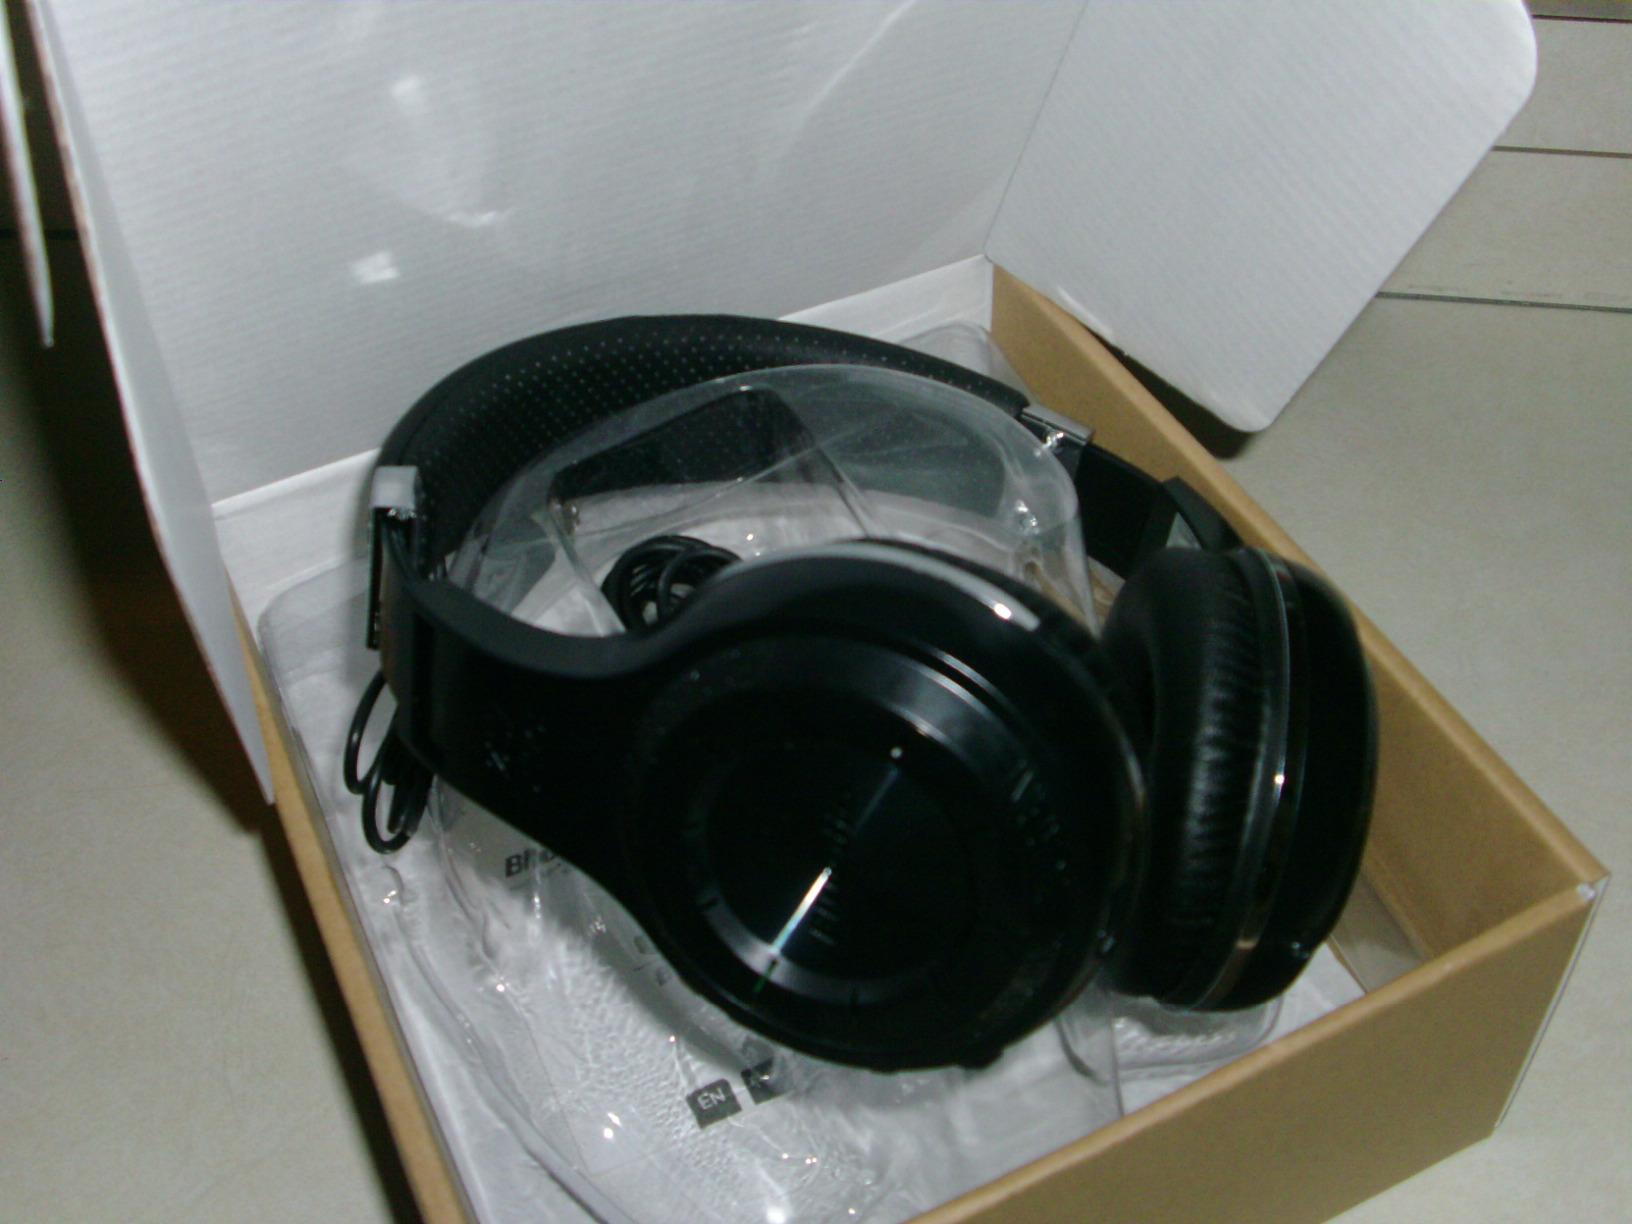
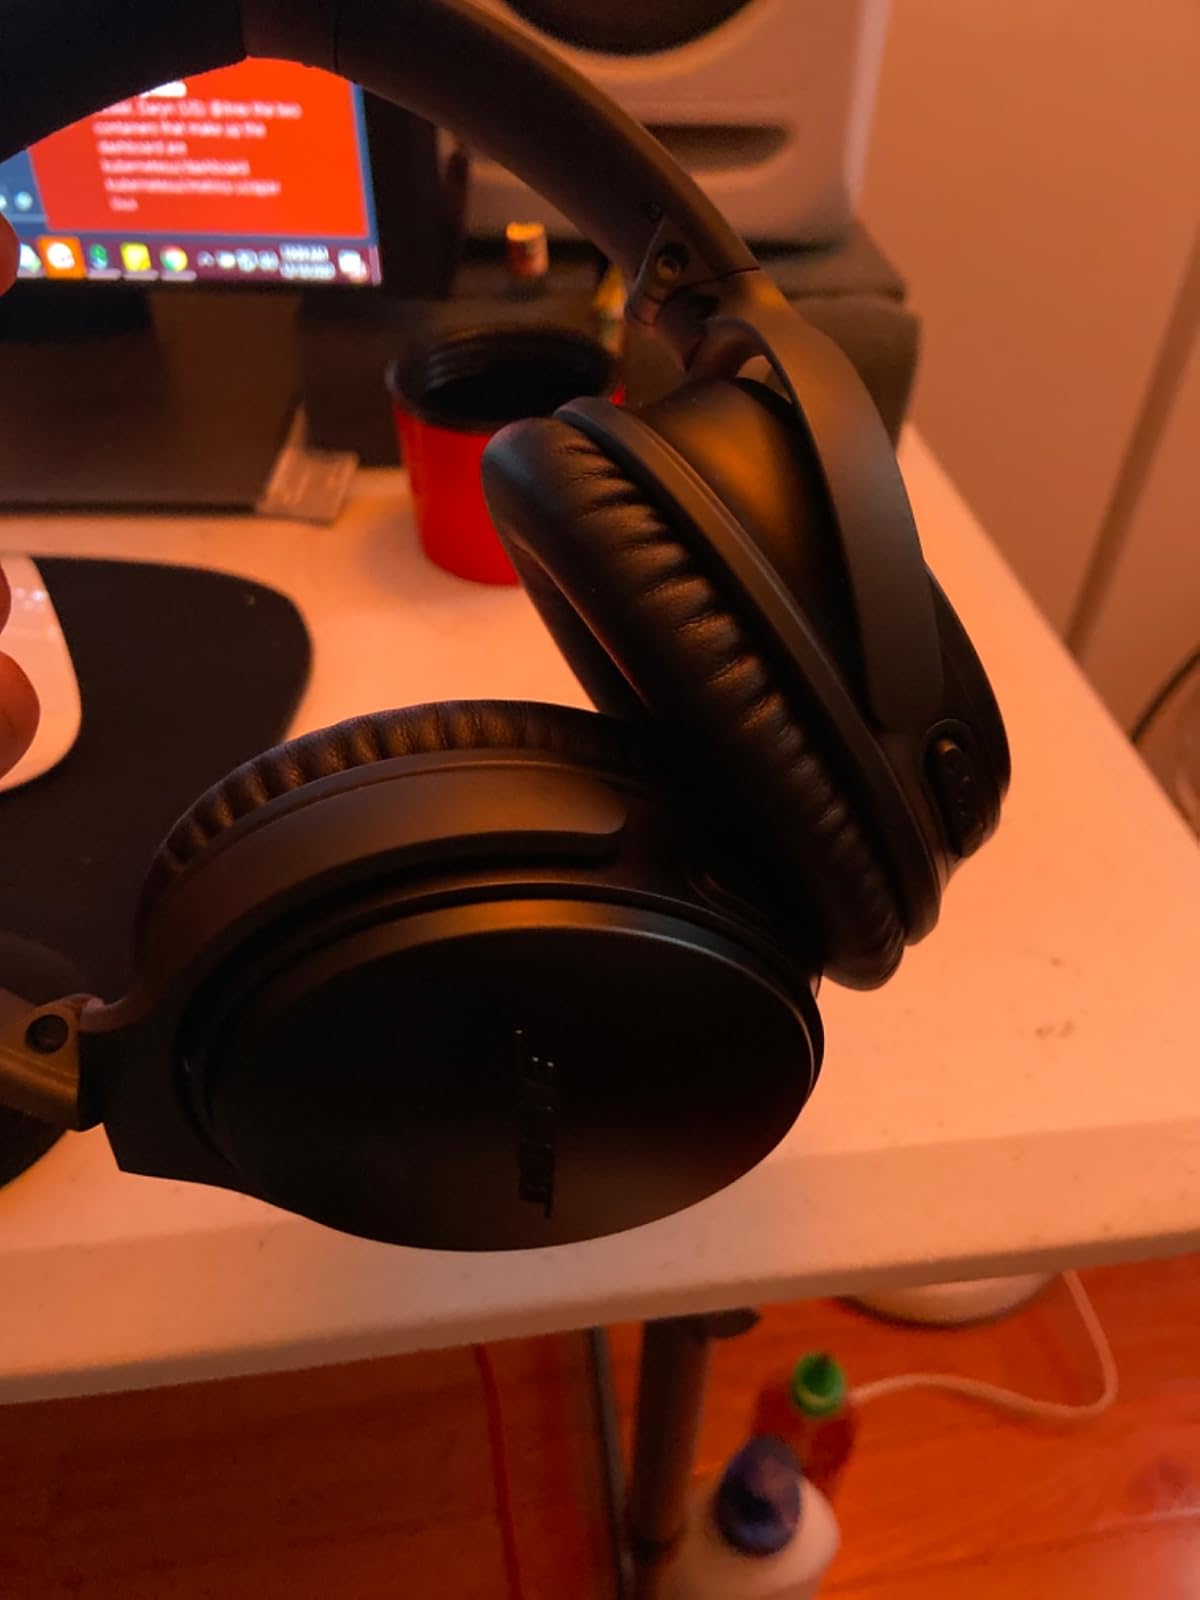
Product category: headphones
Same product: no